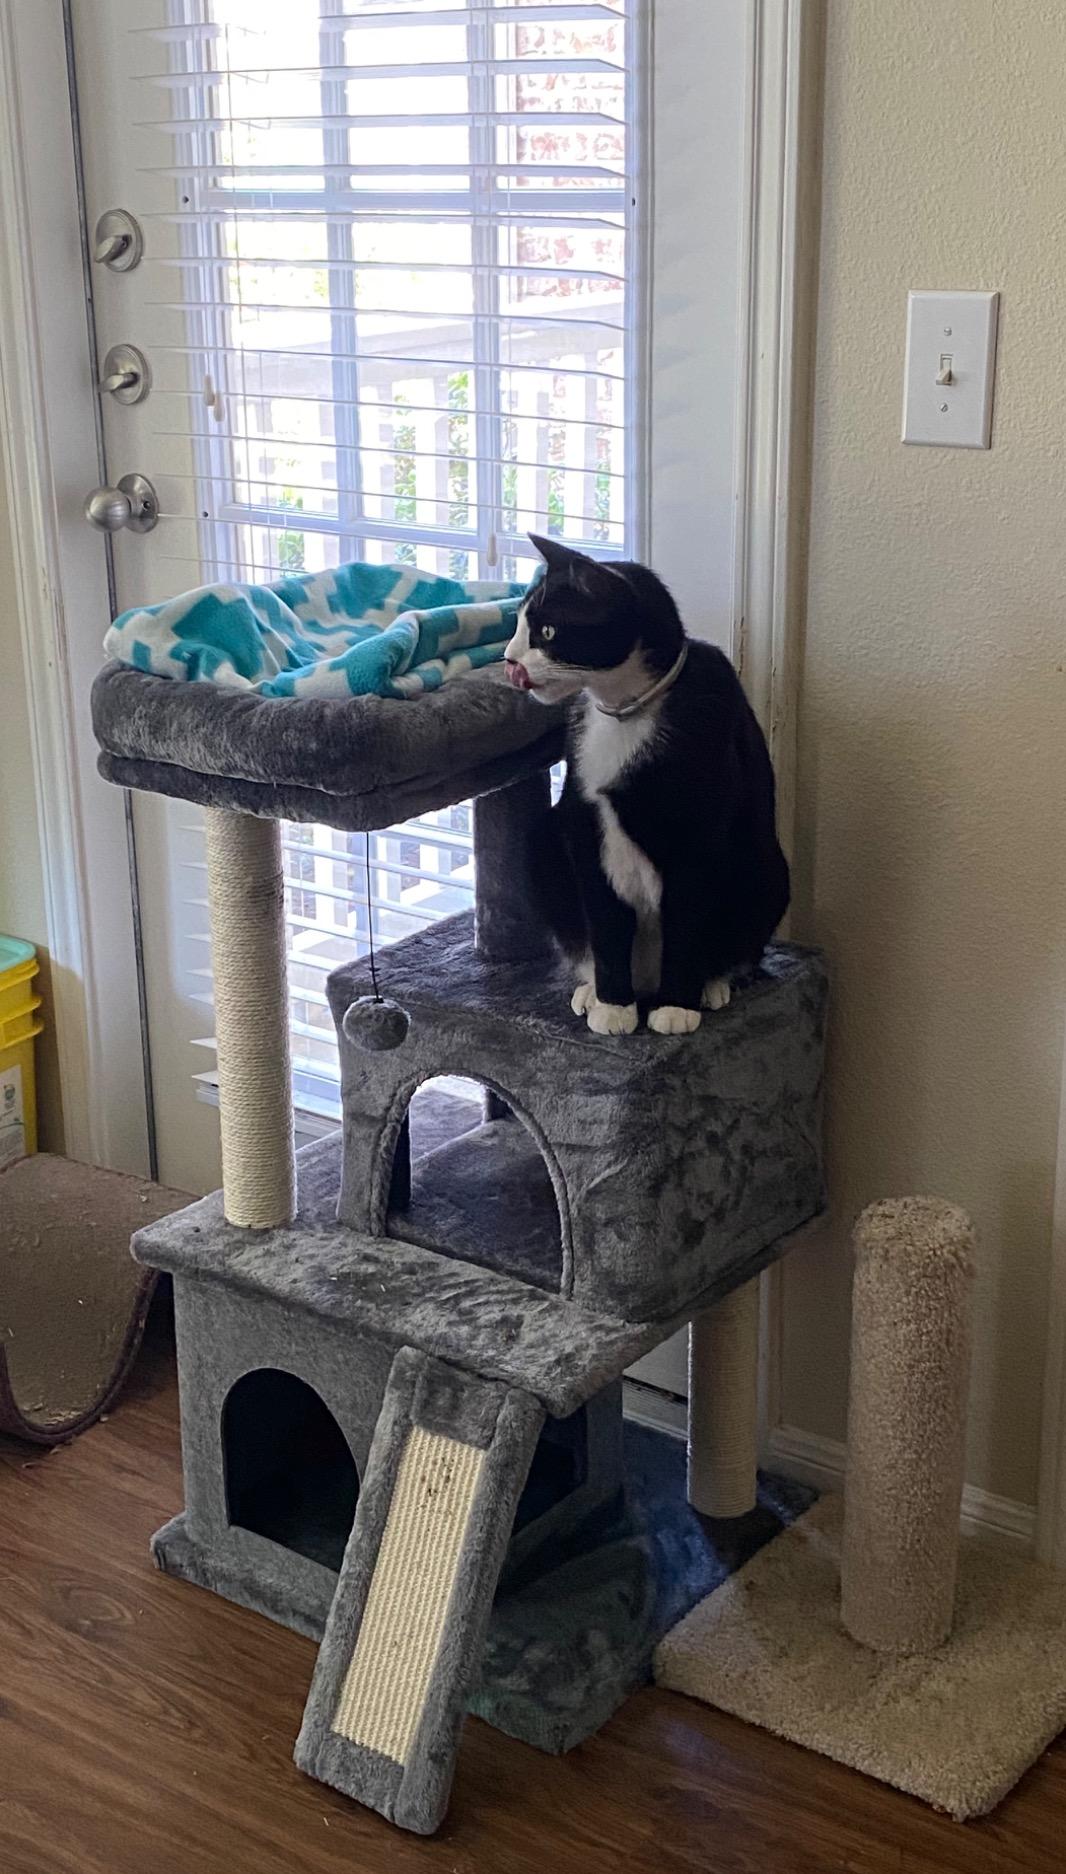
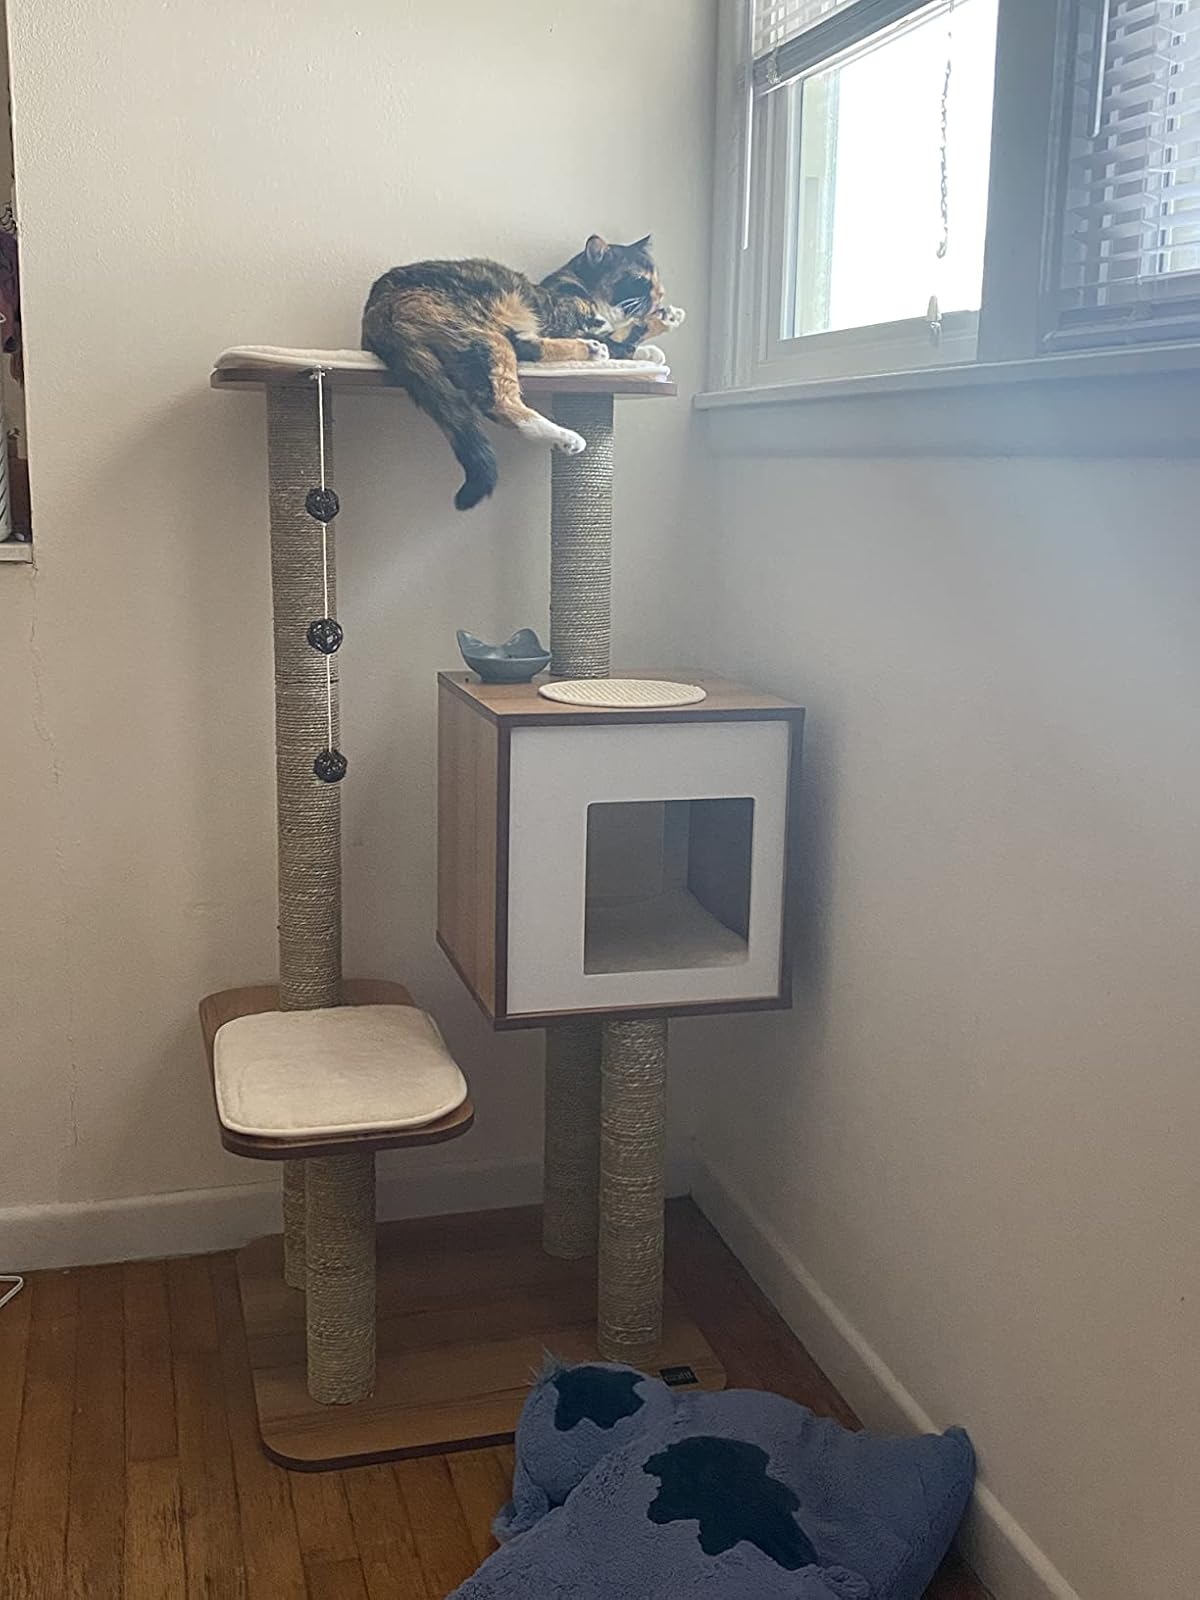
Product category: items_cat tree
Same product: no